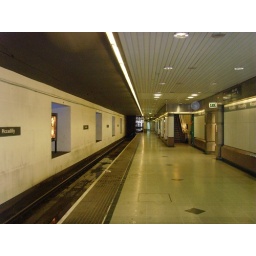
Not really. This is the ground floor access to the Piccadilly Metro tram system in Manchester